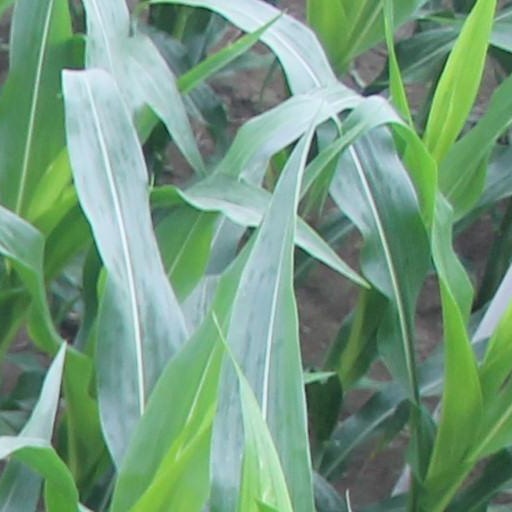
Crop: maize; corn